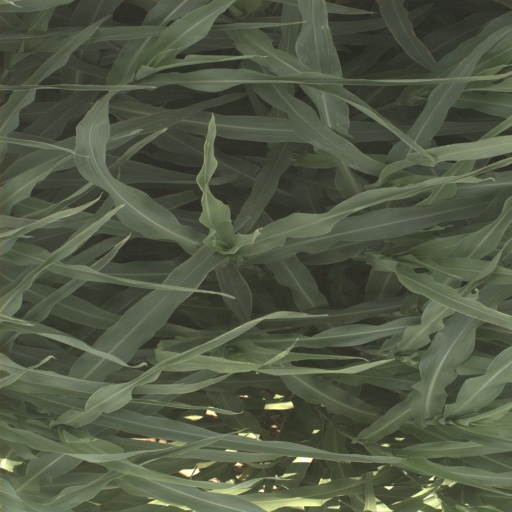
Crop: sorghum